Chinstrap Cove

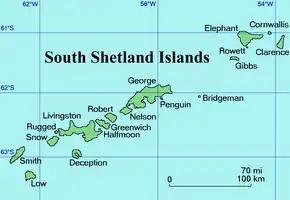
Location of Clarence Island in the South Shetland Islands.

Chinstrap Cove is a cove north-east of Escarpada Point on the north-west coast of Clarence Island, South Shetland Islands, Antarctica entered northeast of Vaglen Point. The cove has been identified as an Important Bird Area (IBA) by BirdLife International because it supports a large breeding colony of about 20,000 pairs of chinstrap penguins, after which it was named by the UK Joint Services Expedition which visited the site in 1970–1971. The IBA includes the ice-free area south of the cove, extending along the coast.